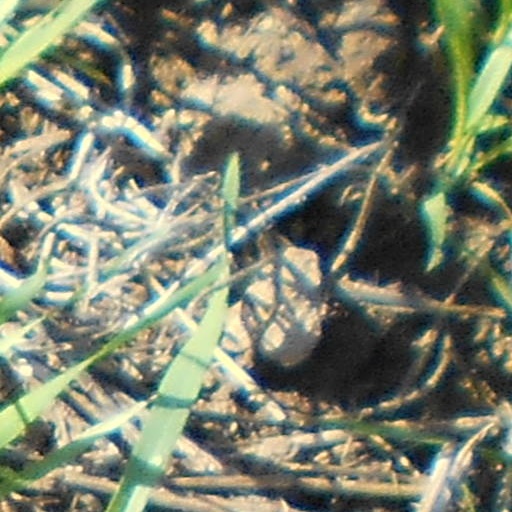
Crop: wheat